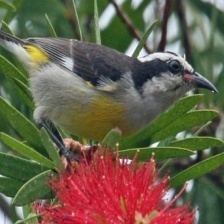
Species: BANANAQUIT
Scientific name: COEREBA FLAVEOLA